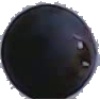
Label: blue_grape